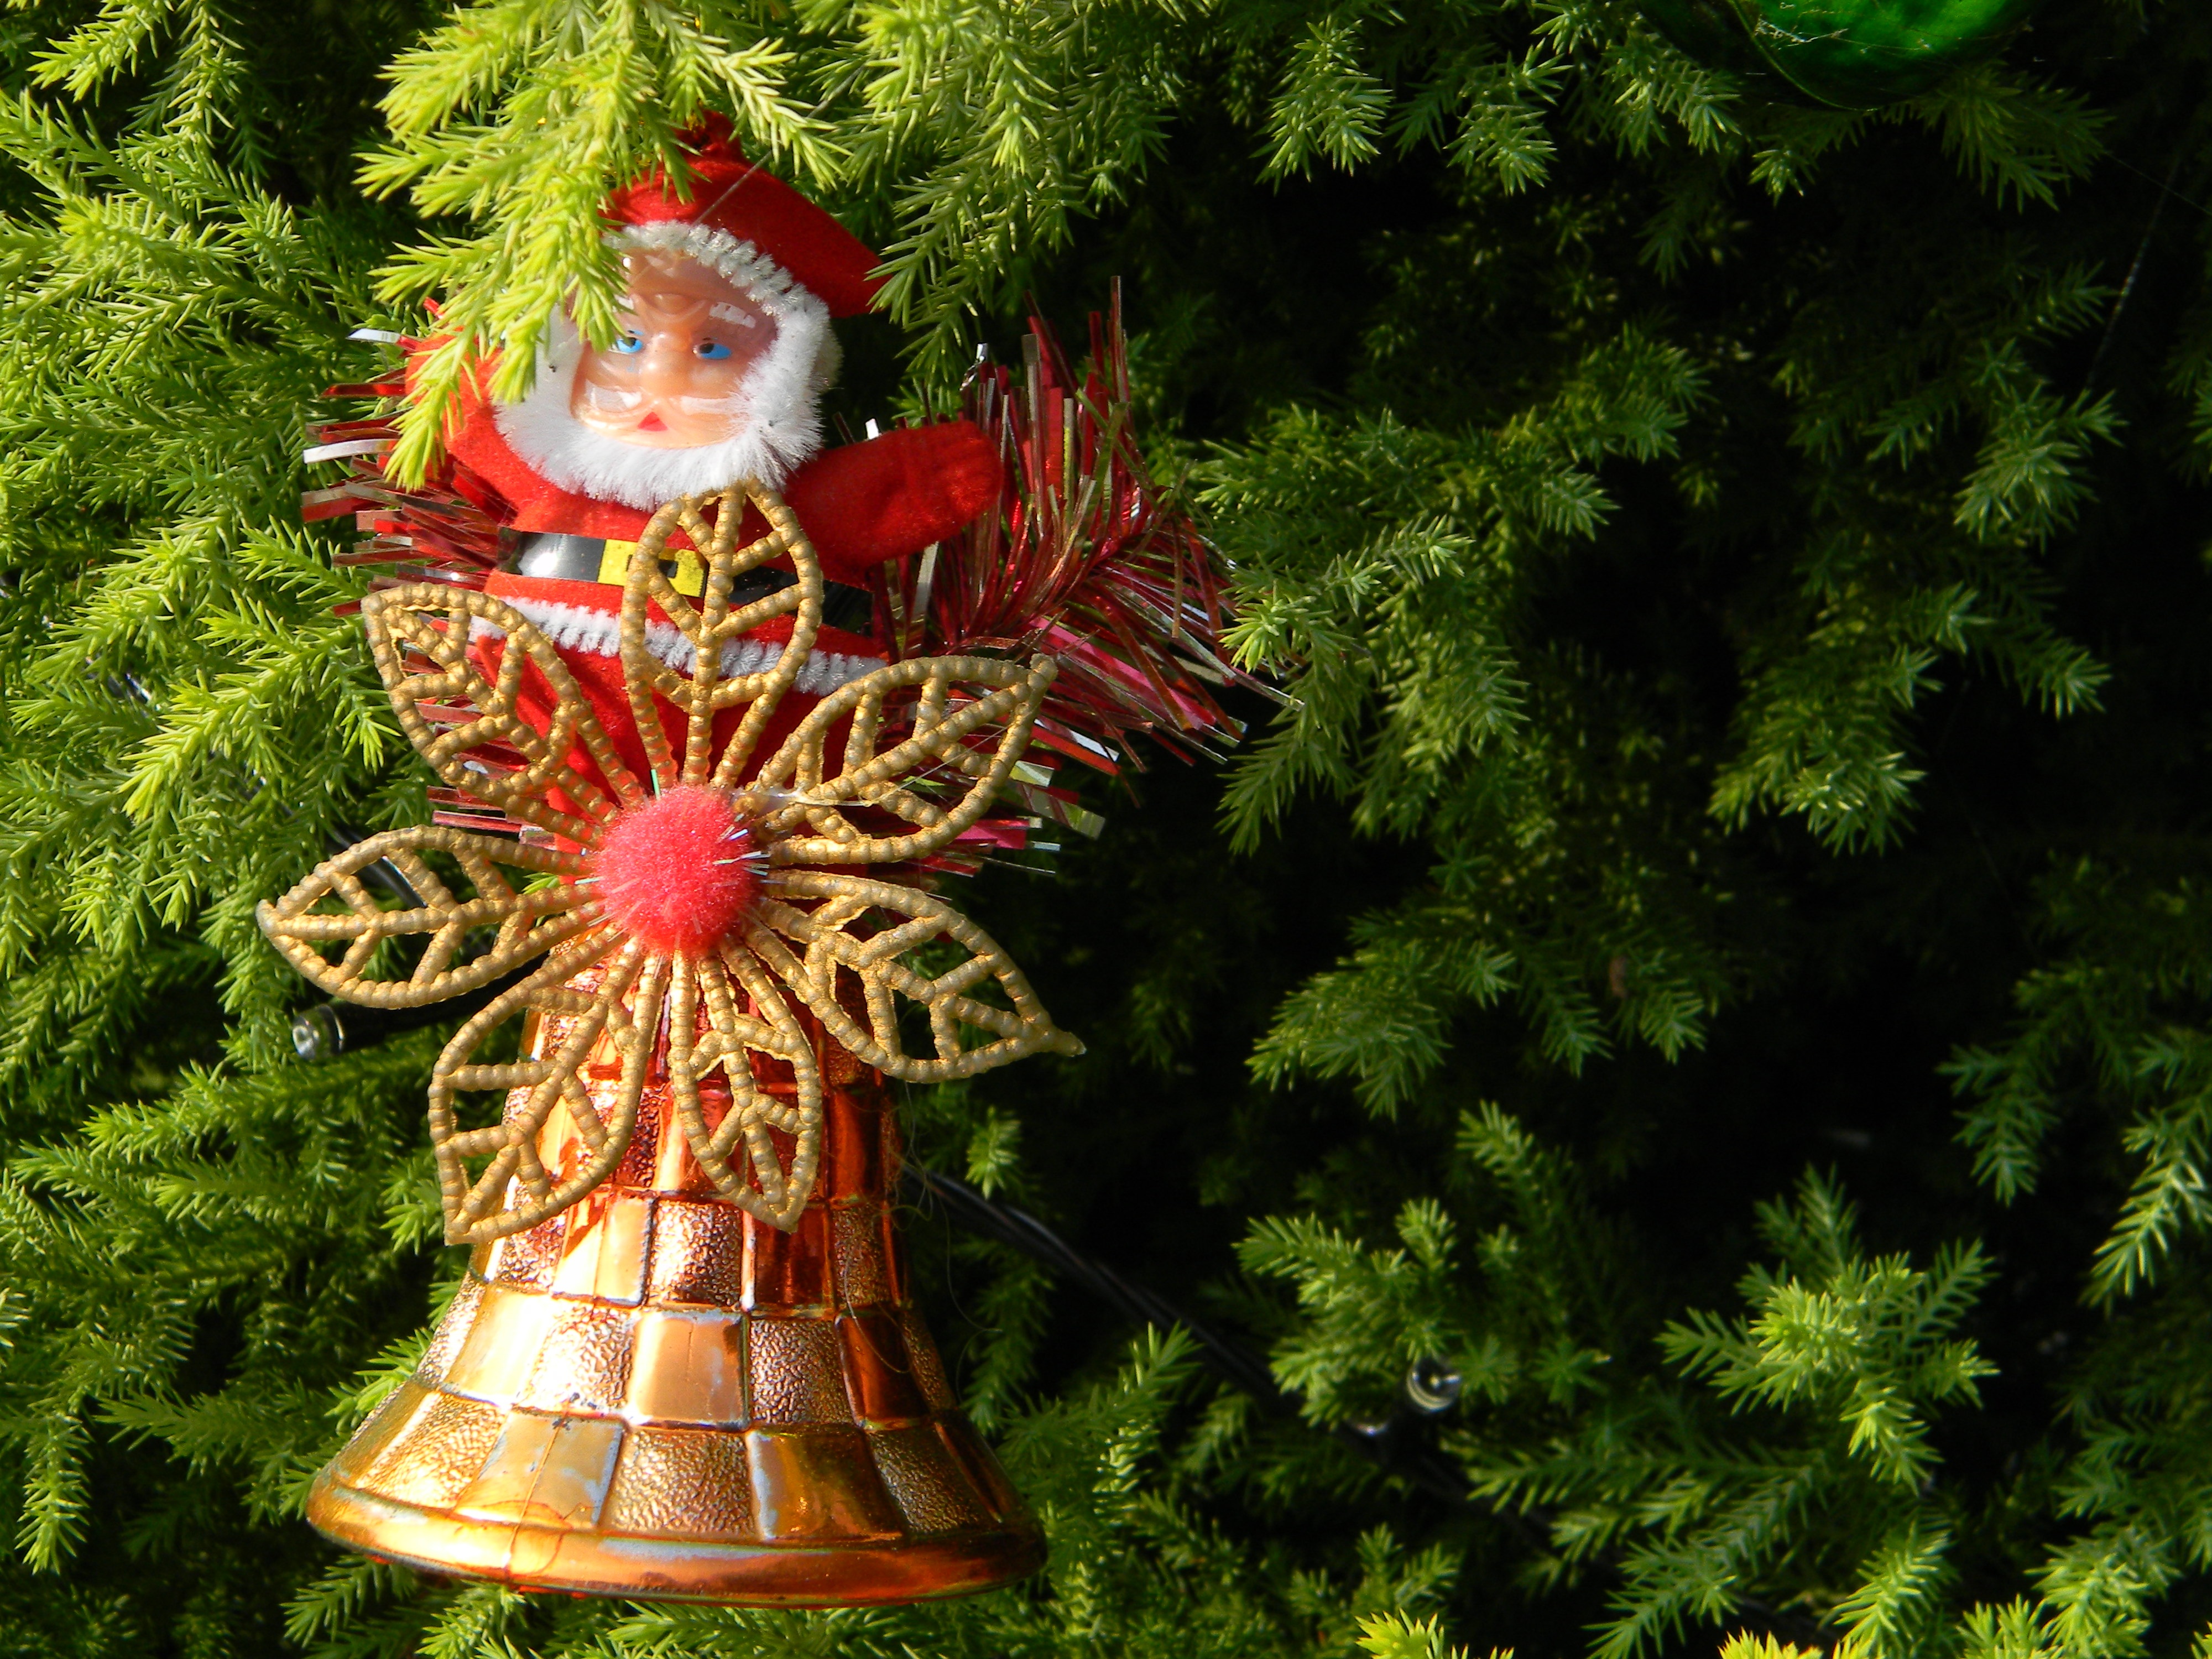
tree, flower, celebration, bell, statue, decoration, symbol, holiday, christmas, fir, christmas tree, ornament, santa, christmas decoration, happy, jingle, december, xmas, greeting, merry